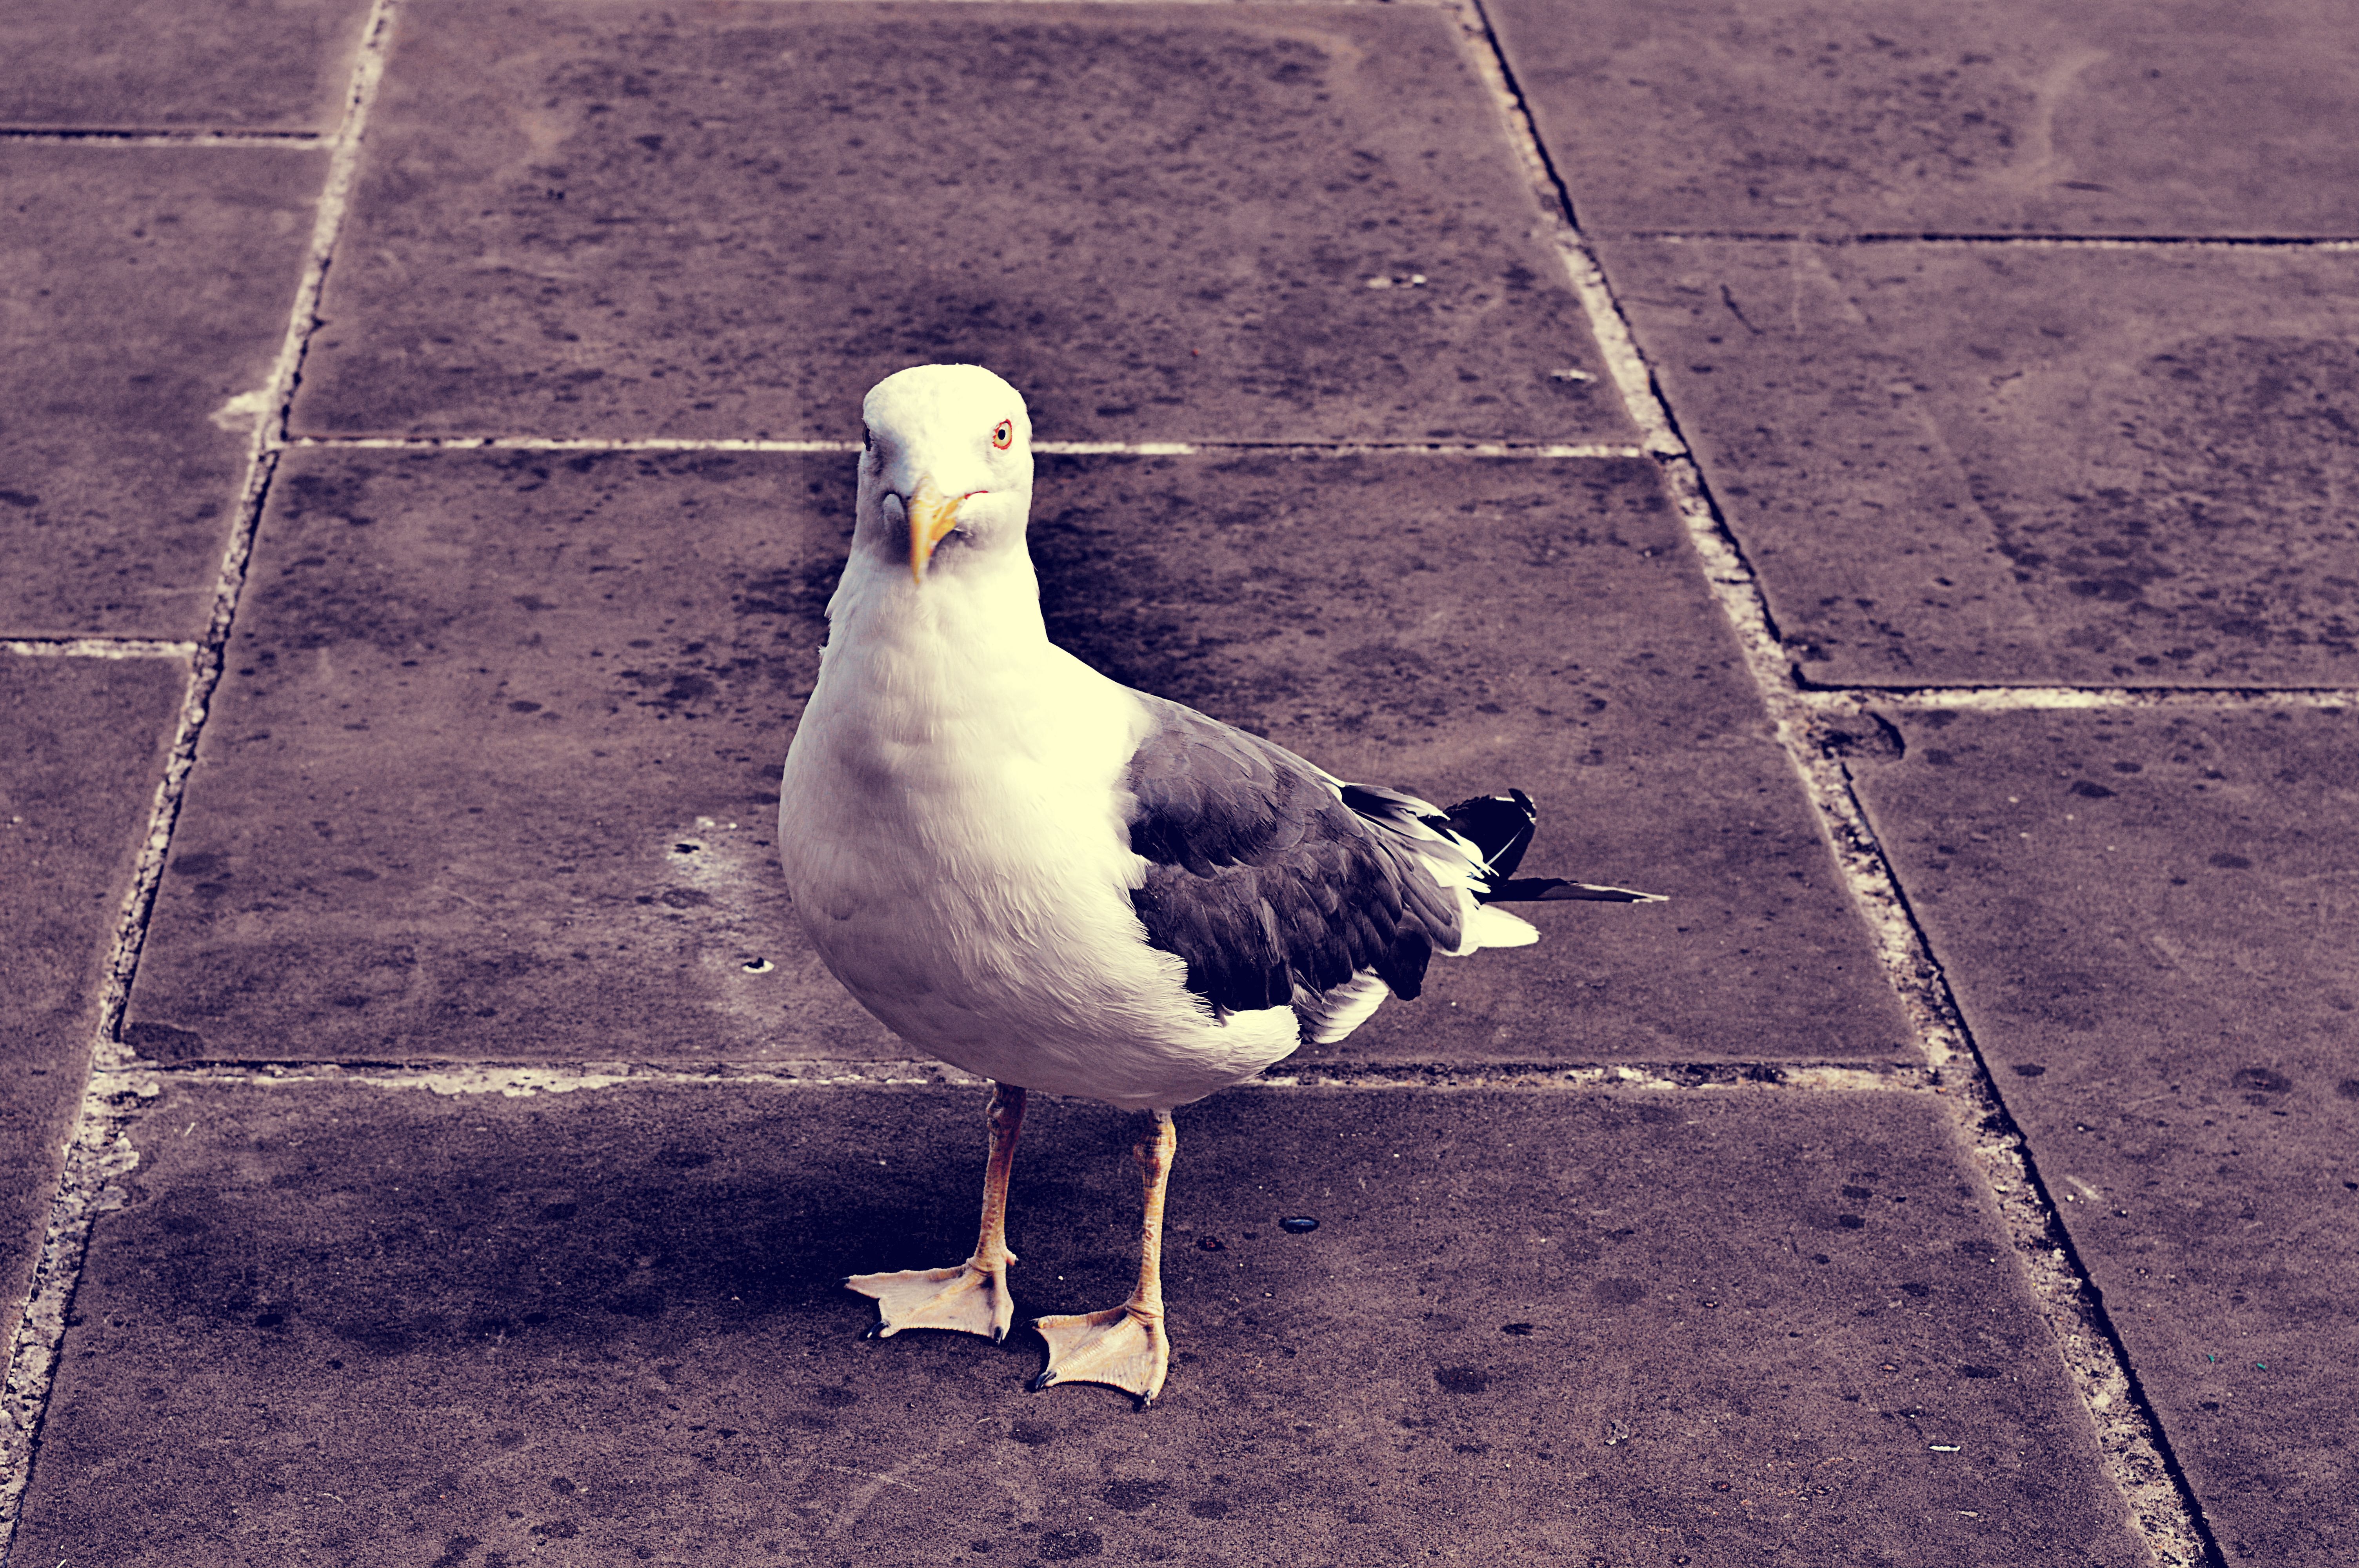
bird, sky, beak, pigeons and doves, seabird, yellow, snapshot, gull, wall, leg, road surface, line, european herring gull, rock dove, charadriiformes, wing, cloud, shadow, asphalt, city, sitting, love, floor, square